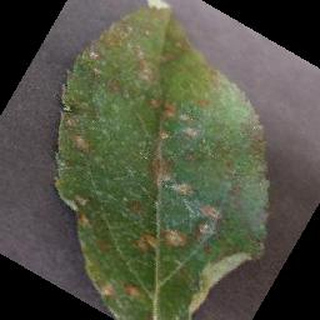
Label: apple_cedar_apple_rust